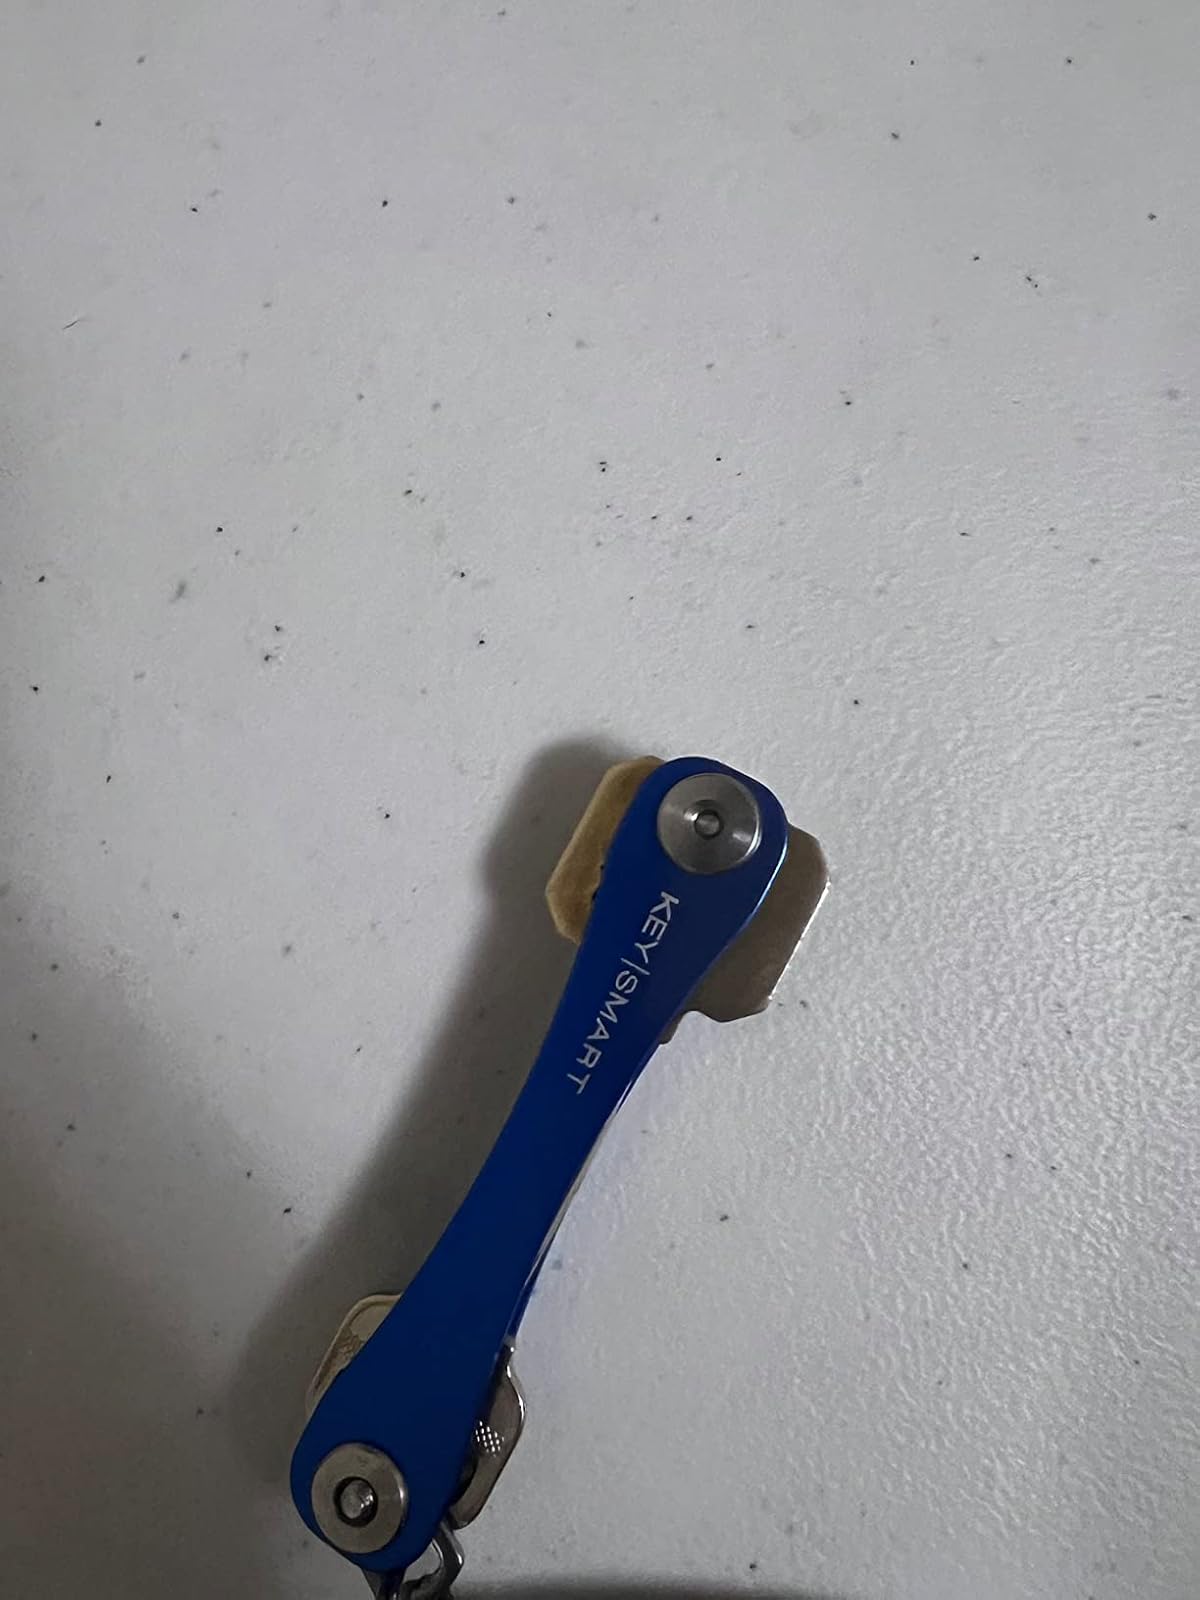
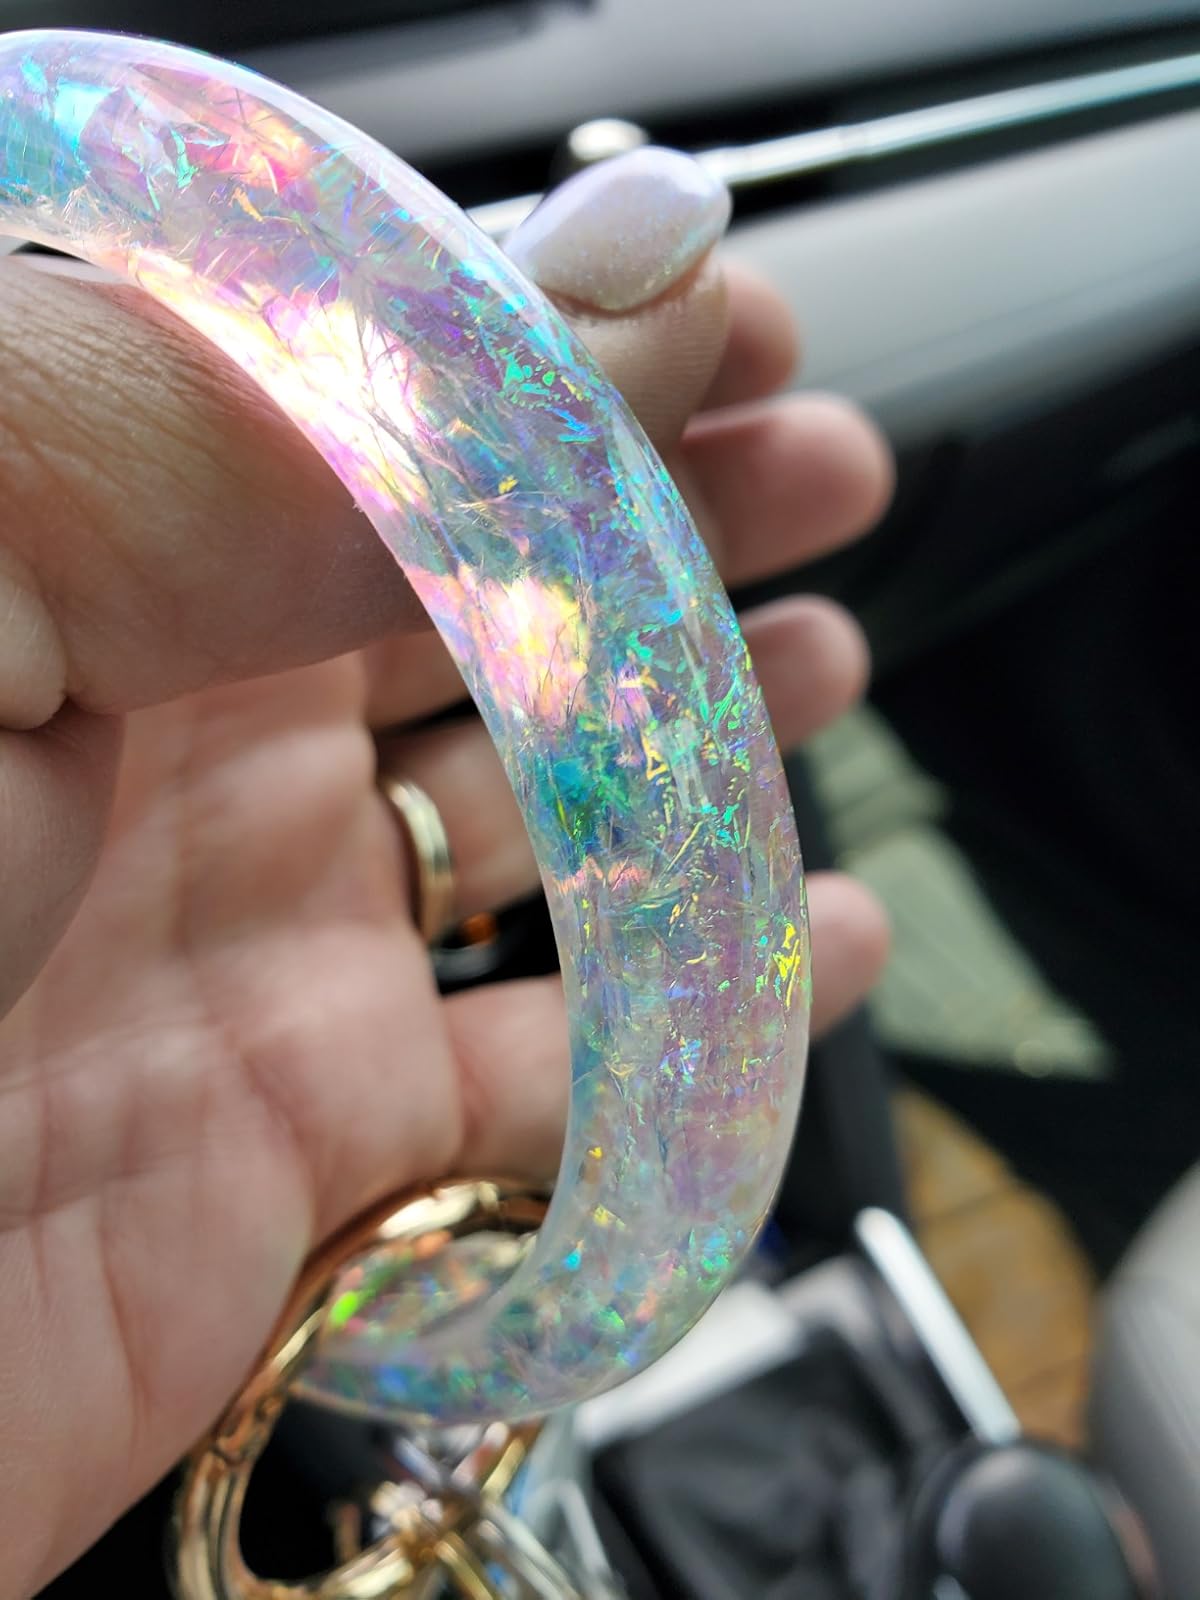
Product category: accessories_keychain
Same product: no